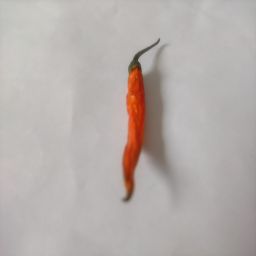
Crop: Chile Pepper
Quality: Dried